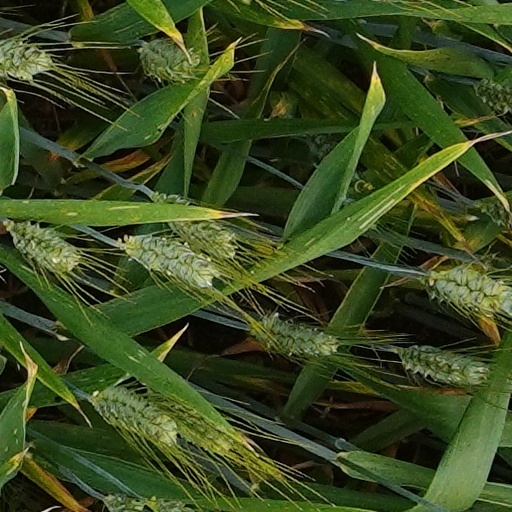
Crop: wheat